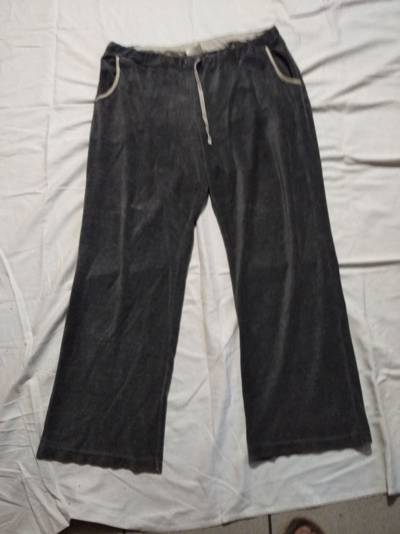
Waste category: clothes